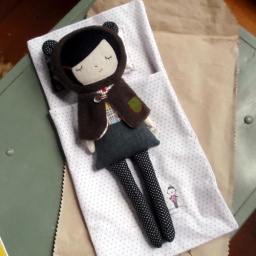
Chloe City Bear Girl with sleeping bag by a Little Sprout